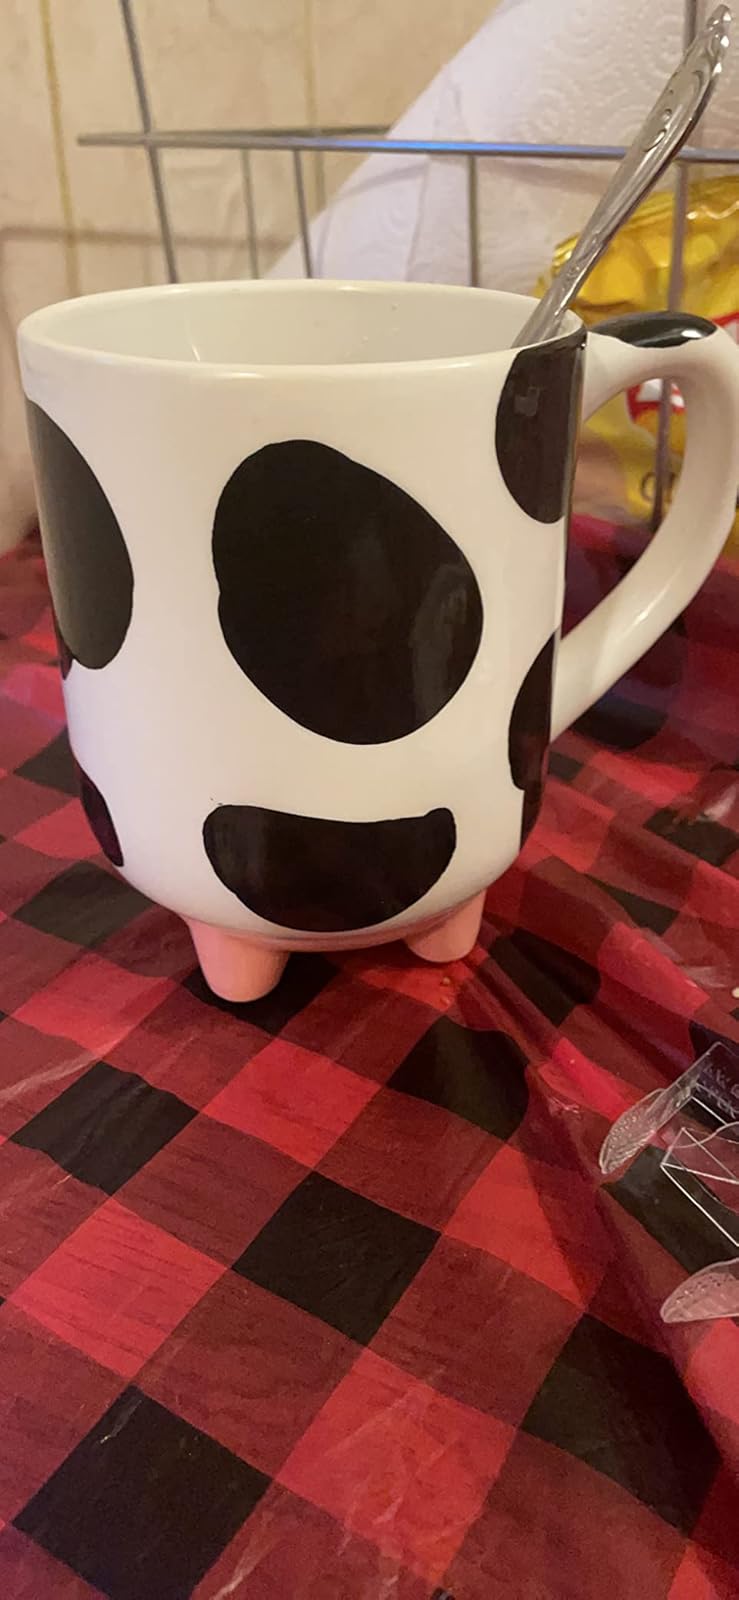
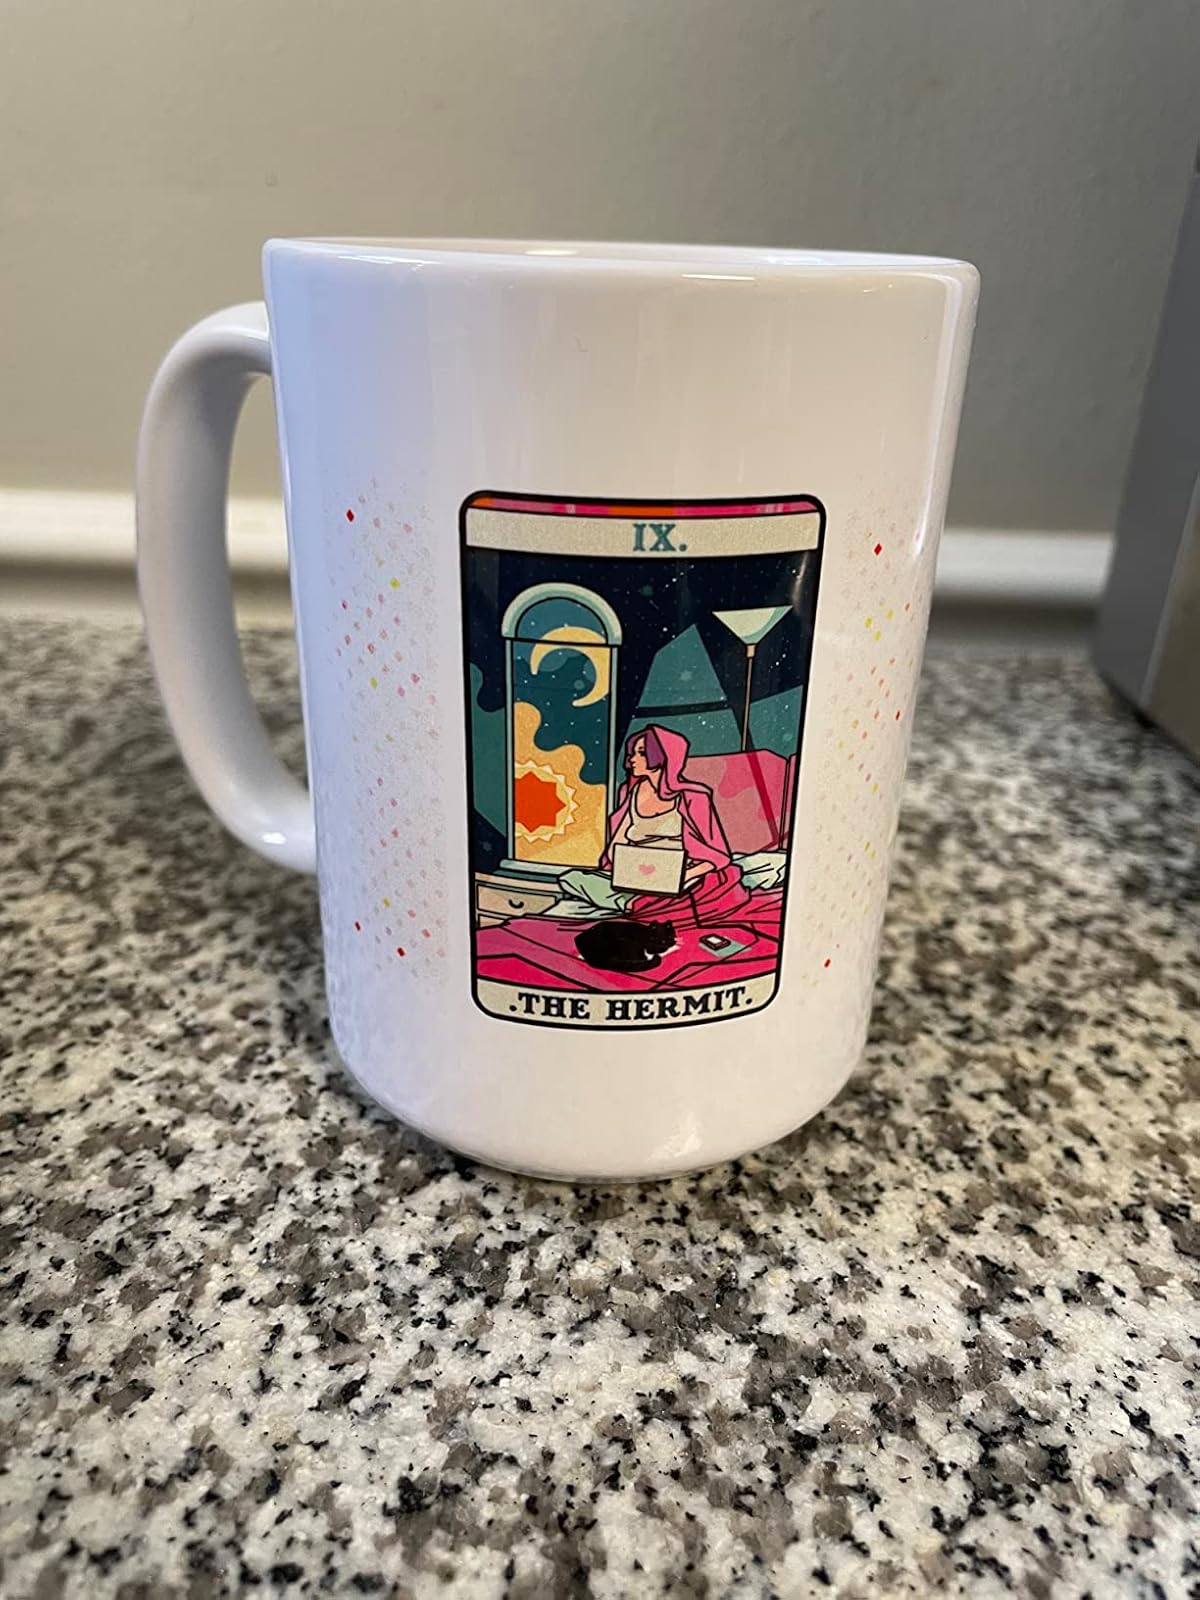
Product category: items_mug
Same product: no